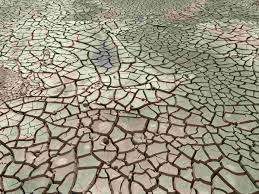
Soil type: Alluvial soil